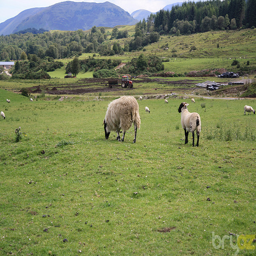
Two sheep grazing on green grass in a field.
Several sheep grazing in a grass pasture near mountains.
A couple sheep eating grass in the green fields.
The sheep are standing and grazing in a pasture.
Two sheep in a pasture, one has been sheared.